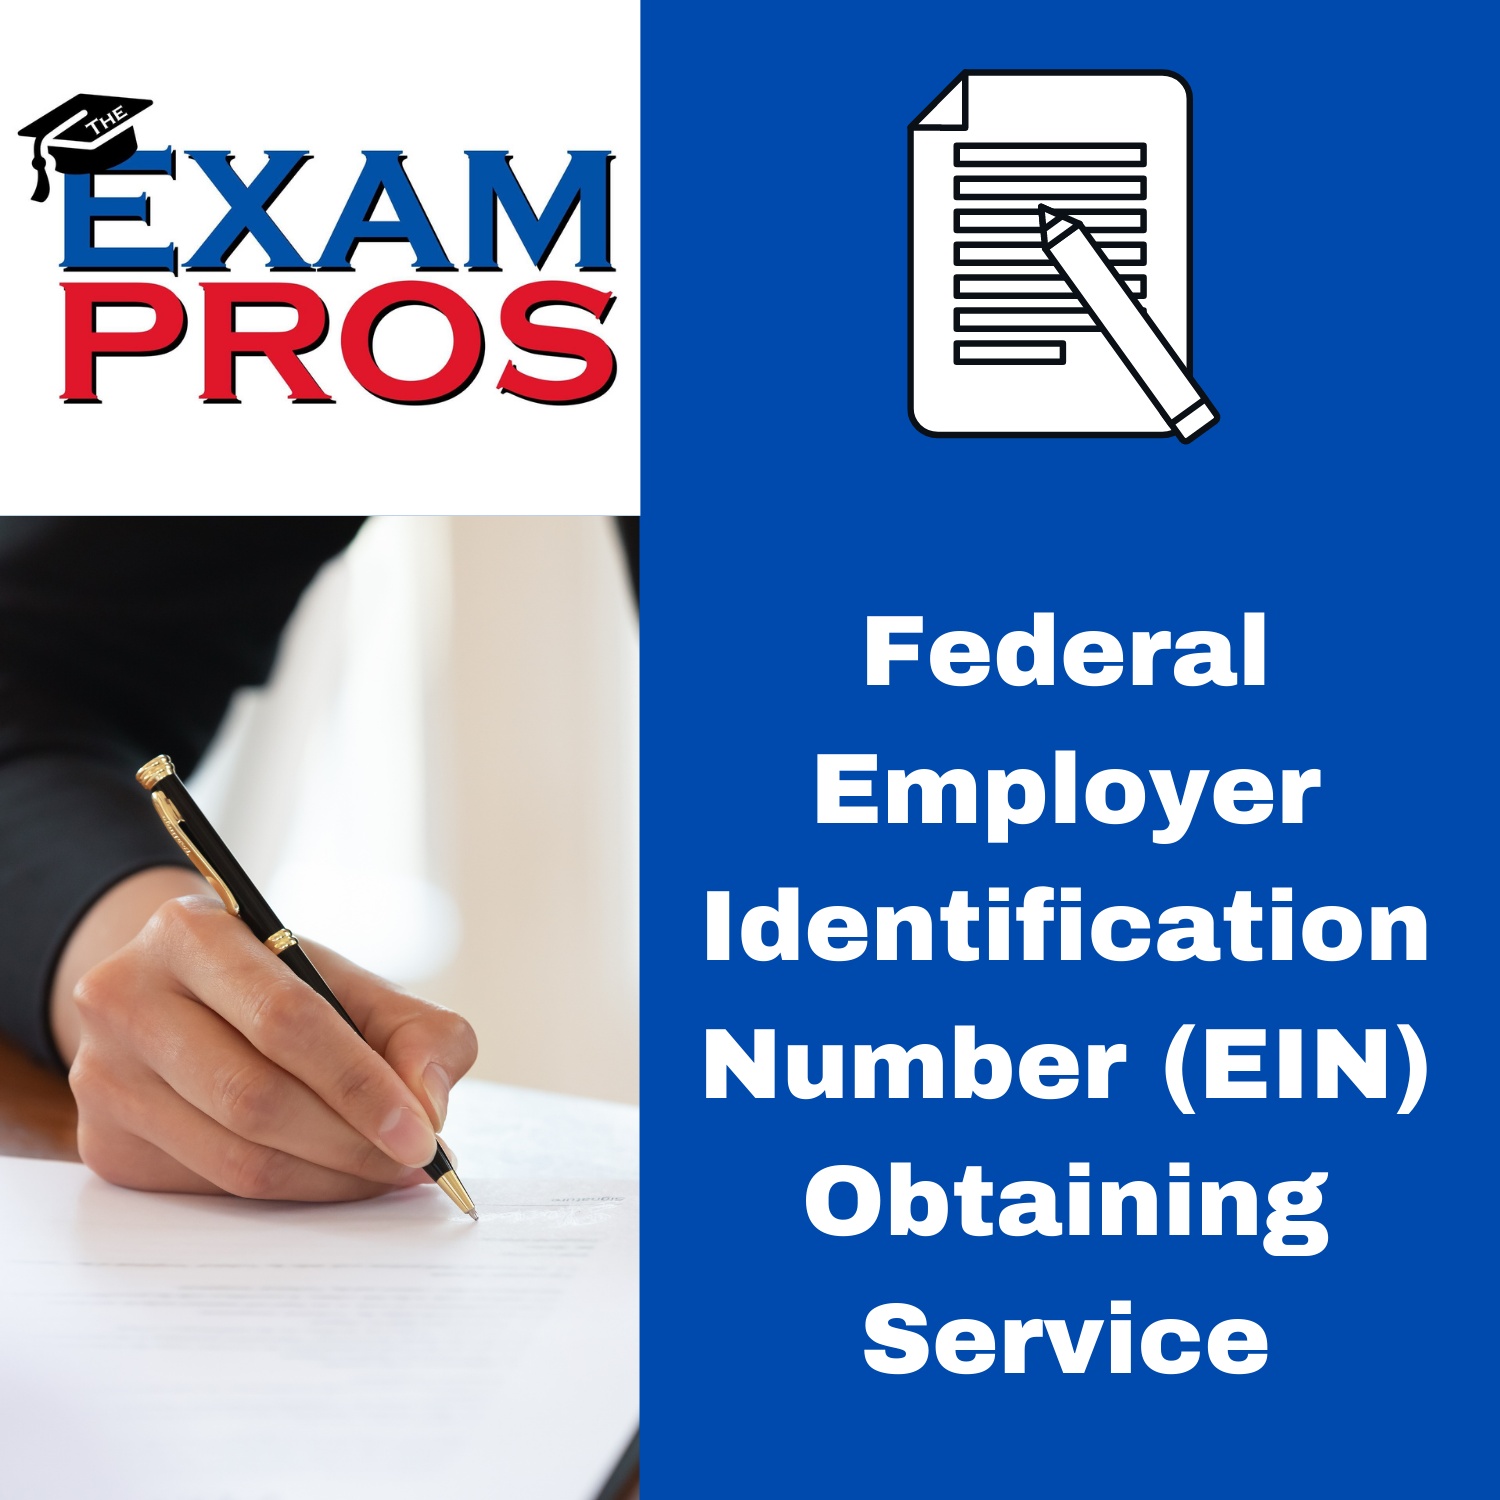
Federal Employer Identification Number (EIN) Obtaining
Businesses are required to have a Federal Tax ID Number, also called an employer identification number (EIN). We will obtain your company's EIN from the IRS once your business formation is approved by the state and register it with the Florida Division of Corporations.
Brand: The Exam Pros
Category: Services > Professional Services > Tax Services